Vahid Amiri

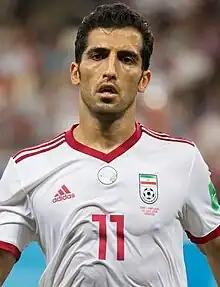
Amiri with Iran at the 2018 FIFA World Cup

Vahid Amiri (born 2 April 1988) is an Iranian professional footballer who plays mainly as a winger for Persian Gulf Pro League club Persepolis. He has also represented Iran national team in the past.